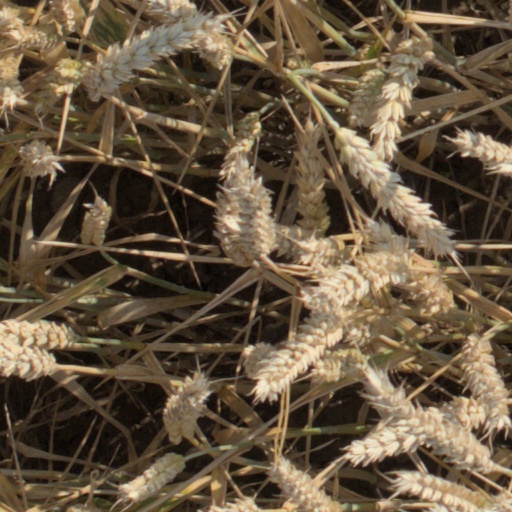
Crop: wheat